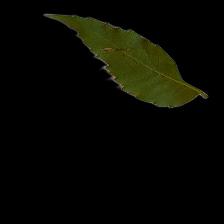
Plant: Neem